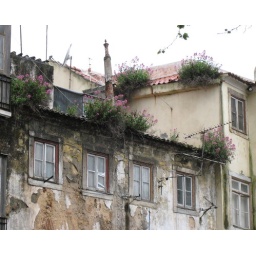
The walls need a little repair, flowers are growing in the gutters but I must have my satelite TV.